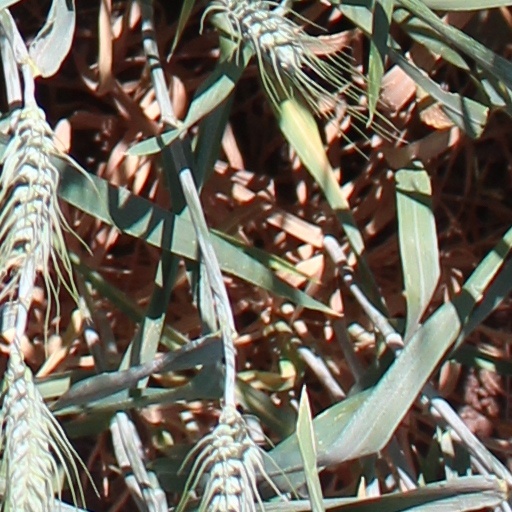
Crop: wheat